Generation III reactor

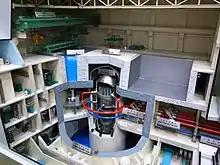
Model of the Toshiba ABWR, which became the first operational Generation III reactor in 1996

Generation III reactors, or Gen III reactors, are a class of nuclear reactors designed to succeed Generation II reactors, incorporating evolutionary improvements in design. These include improved fuel technology, higher thermal efficiency, significantly enhanced safety systems (including passive nuclear safety), and standardized designs intended to reduce maintenance and capital costs. They are promoted by the Generation IV International Forum (GIF).